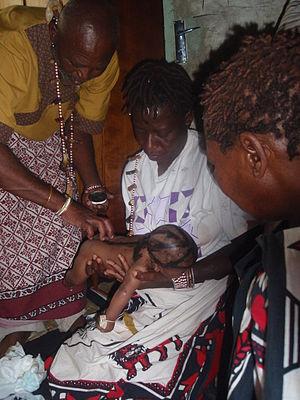
Sangoma est le nom donné aux tradipraticiens, hommes ou femmes, d'Afrique australe, particulièrement en Afrique du Sud. Ils tiennent différents rôles sociaux et politiques dans les communautés, tels que ceux de devins, de guérisseurs des maux physiques, psychiques et spirituels ; ils dirigent les rituels de naissance et de décès, aident à retrouver le bétail perdu, protègent les guerriers, pratiquent le désenvoûtement… Ils perpétuent aussi l'histoire, la cosmologie et les mythes liés à leurs traditions. Il y a deux principaux types de guérisseurs traditionnels parmi les Nguni, les Sotho-Tswana et les Tsonga : les devins, sangoma, et les herboristes, inyanga. Ces guérisseurs sont très respectés dans les sociétés où la maladie est considérée comme causée par la sorcellerie, le contact avec des objets ou des circonstances impures ou par le fait d'avoir négligé ses ancêtres. On estime leur nombre à 200 000 en Afrique du Sud, à comparer aux 25 000 médecins formés à l'occidentale. Les guérisseurs sont consultés par environ 60 % de la population sud-africaine, en général en même temps que les médecins à l'occidentale.